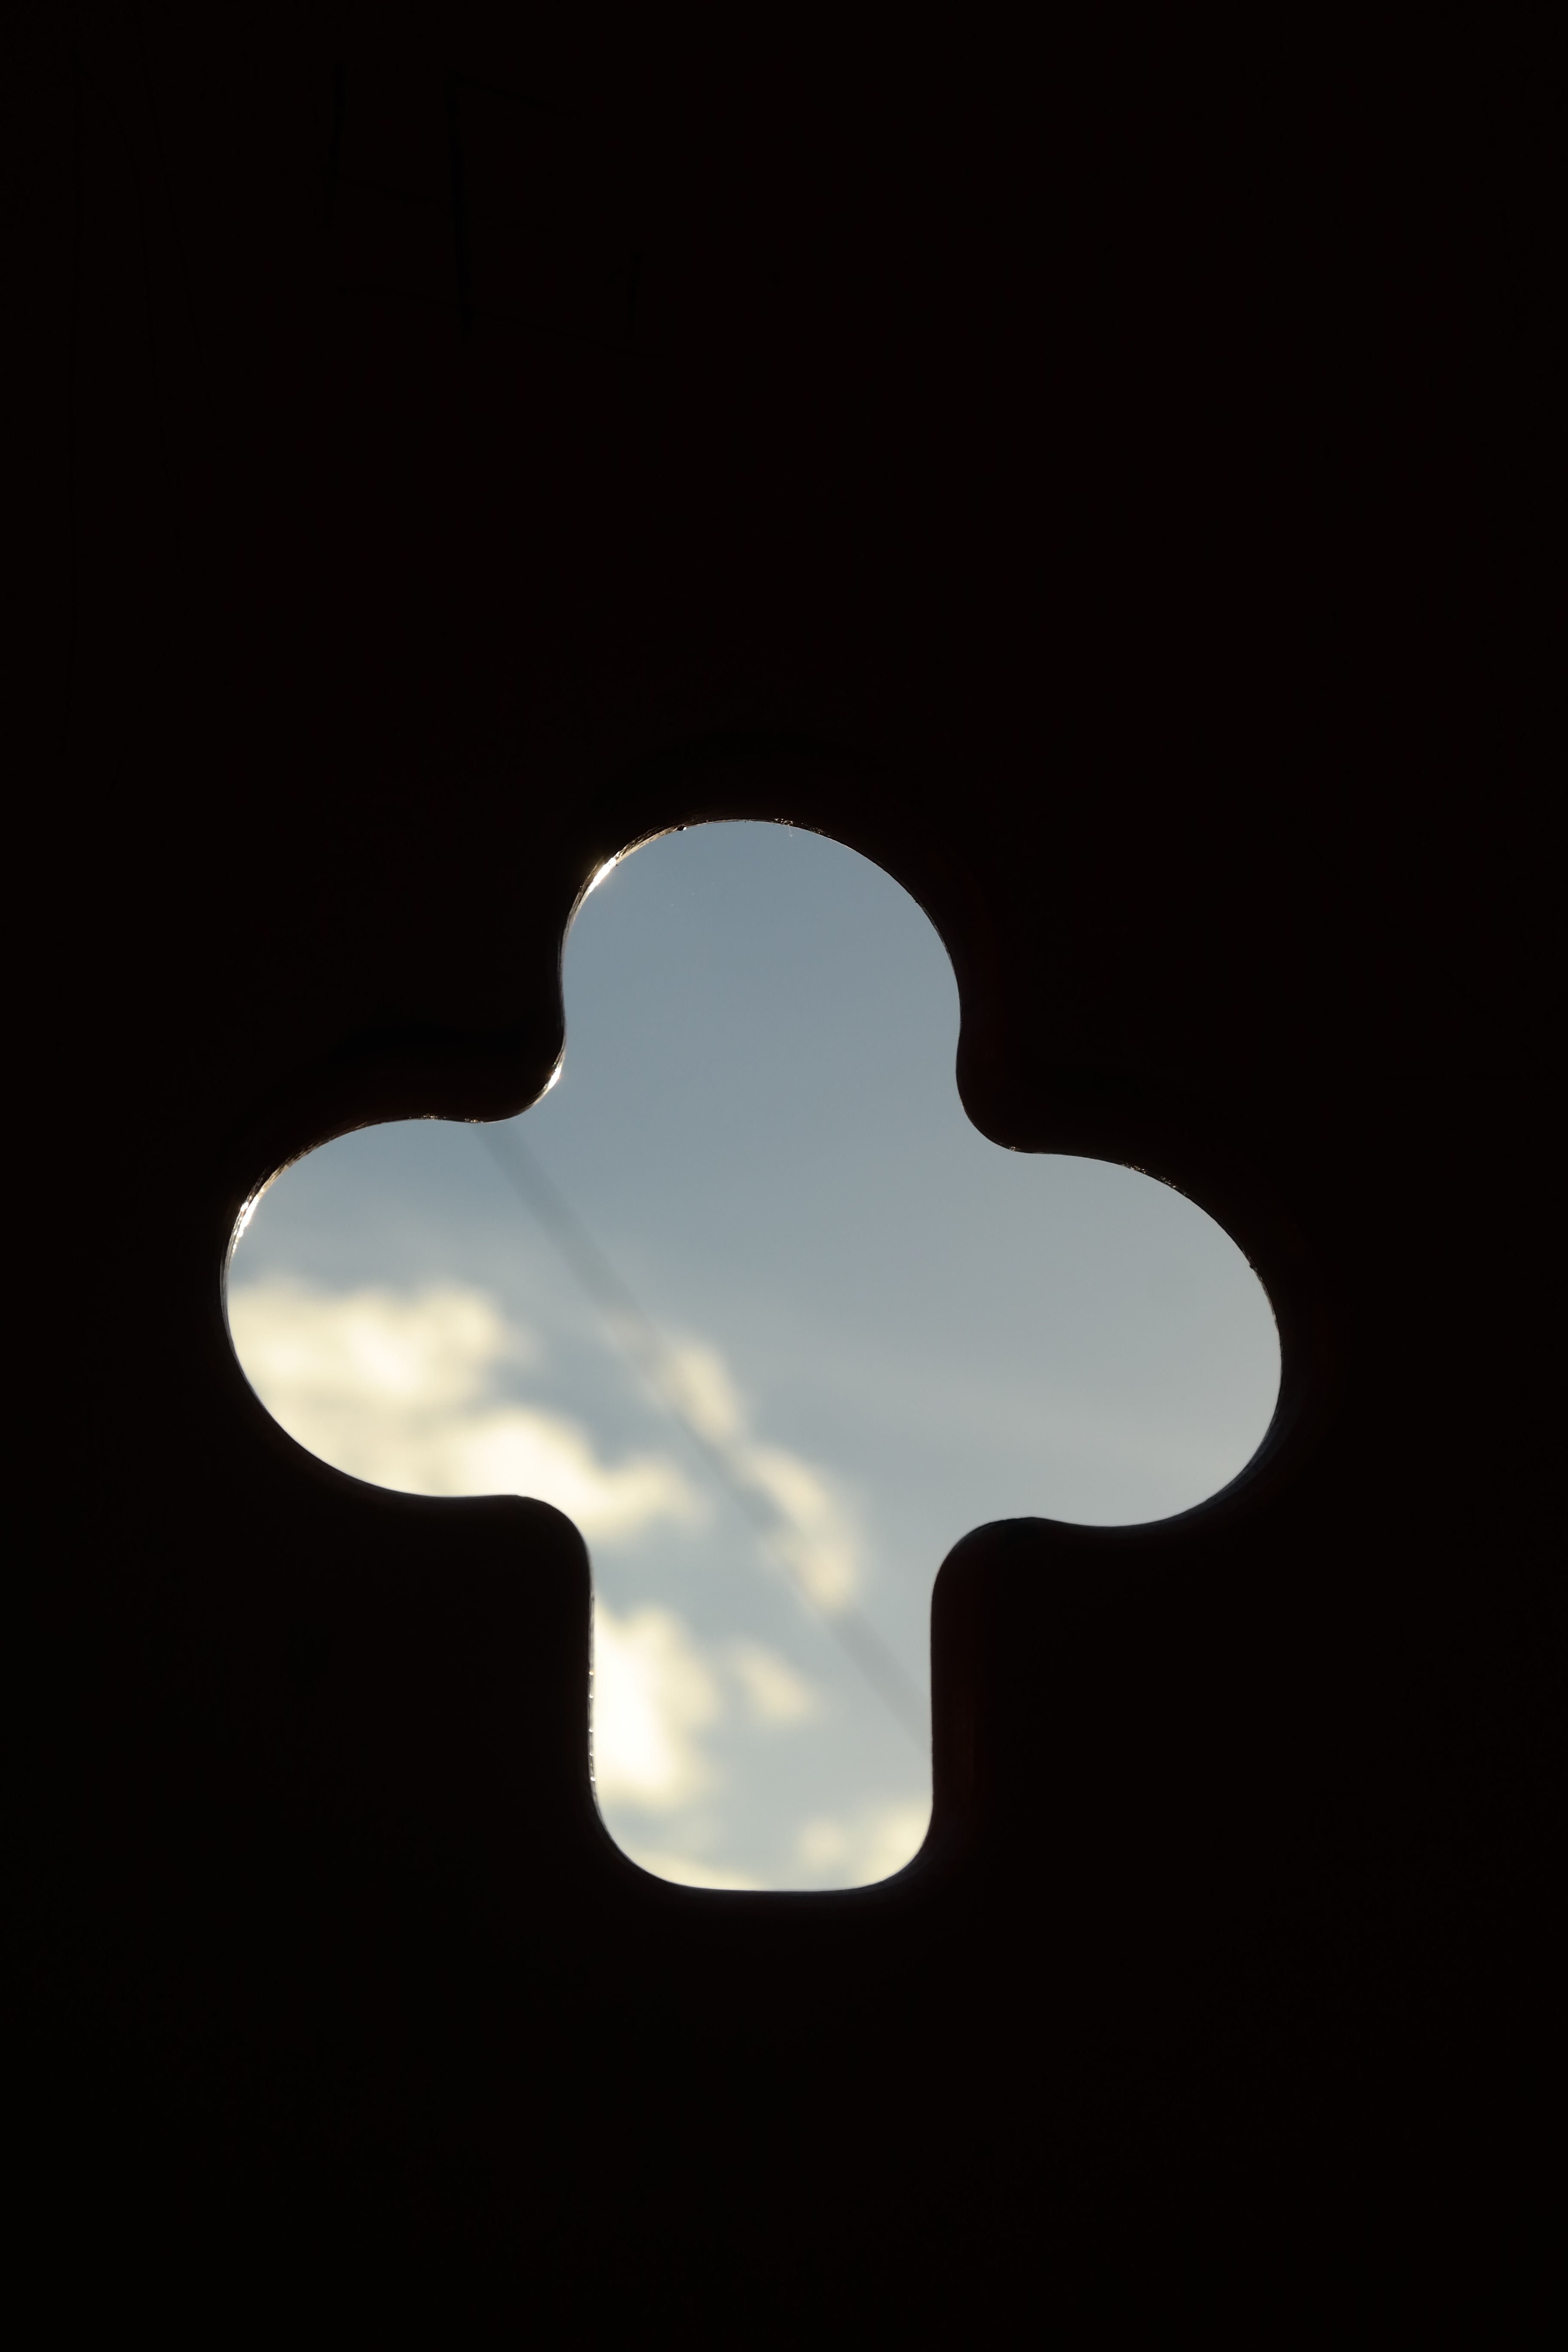
wing, light, cloud, sky, number, symbol, darkness, blue, cross, black, lighting, circle, font, look, opening, by looking